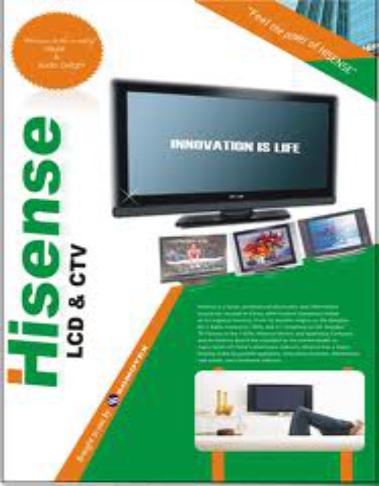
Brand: Hisense
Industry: Electronic